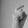
ASL letter: X